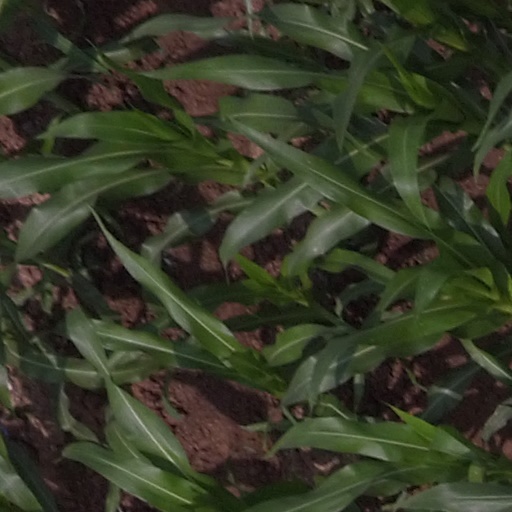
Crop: maize; corn